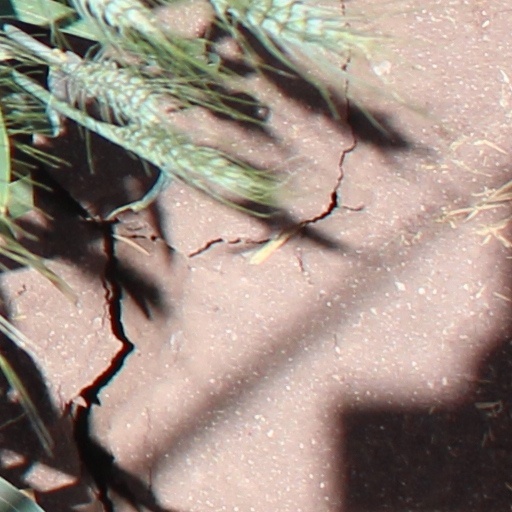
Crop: wheat